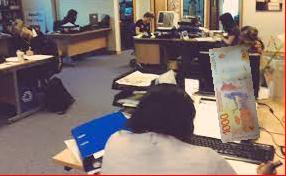
Denominación: 1000